70th Armoured Regiment (India)

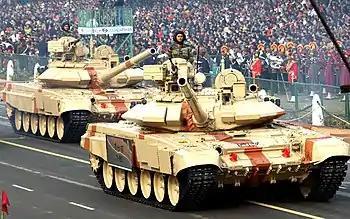

The Regiment was presented the President's Standard on 27 November 2011 by the then President of India Mrs Prathiba Patil. 70 Armoured Regiment along with four other Armoured Regiments of the 1 Armoured Division got their colours in Patiala.